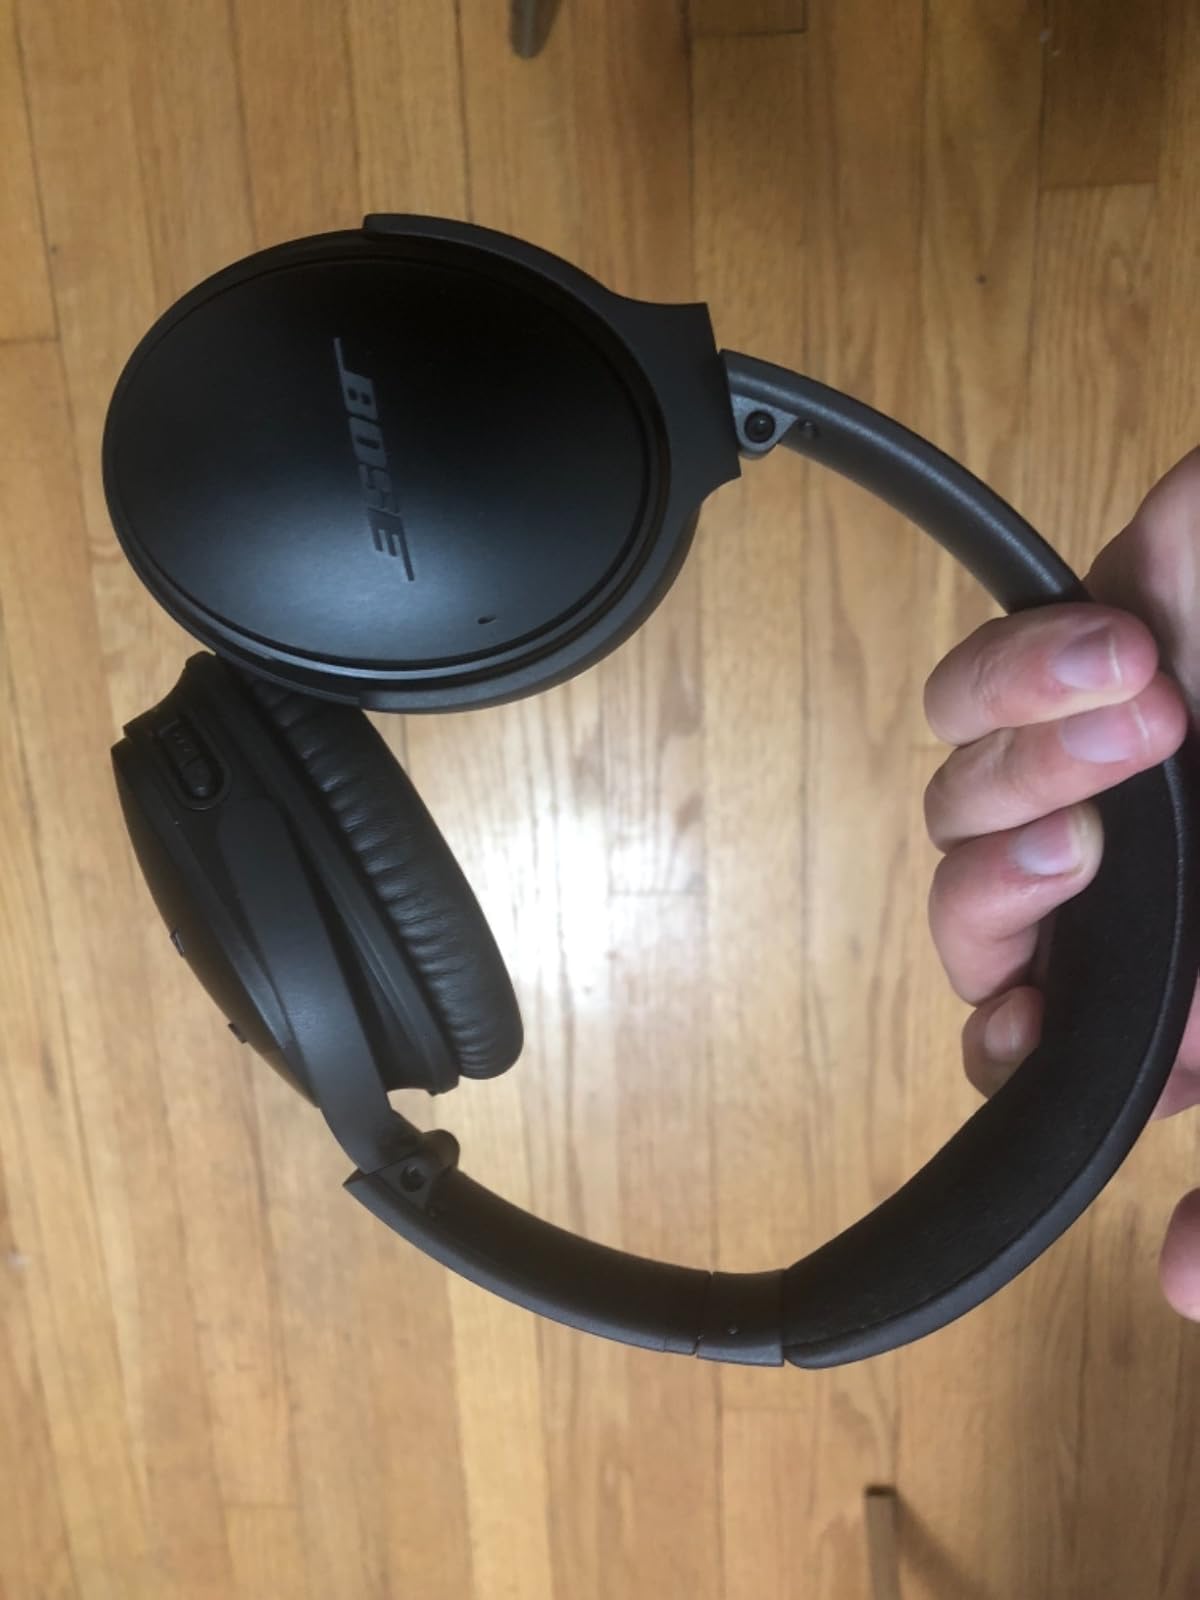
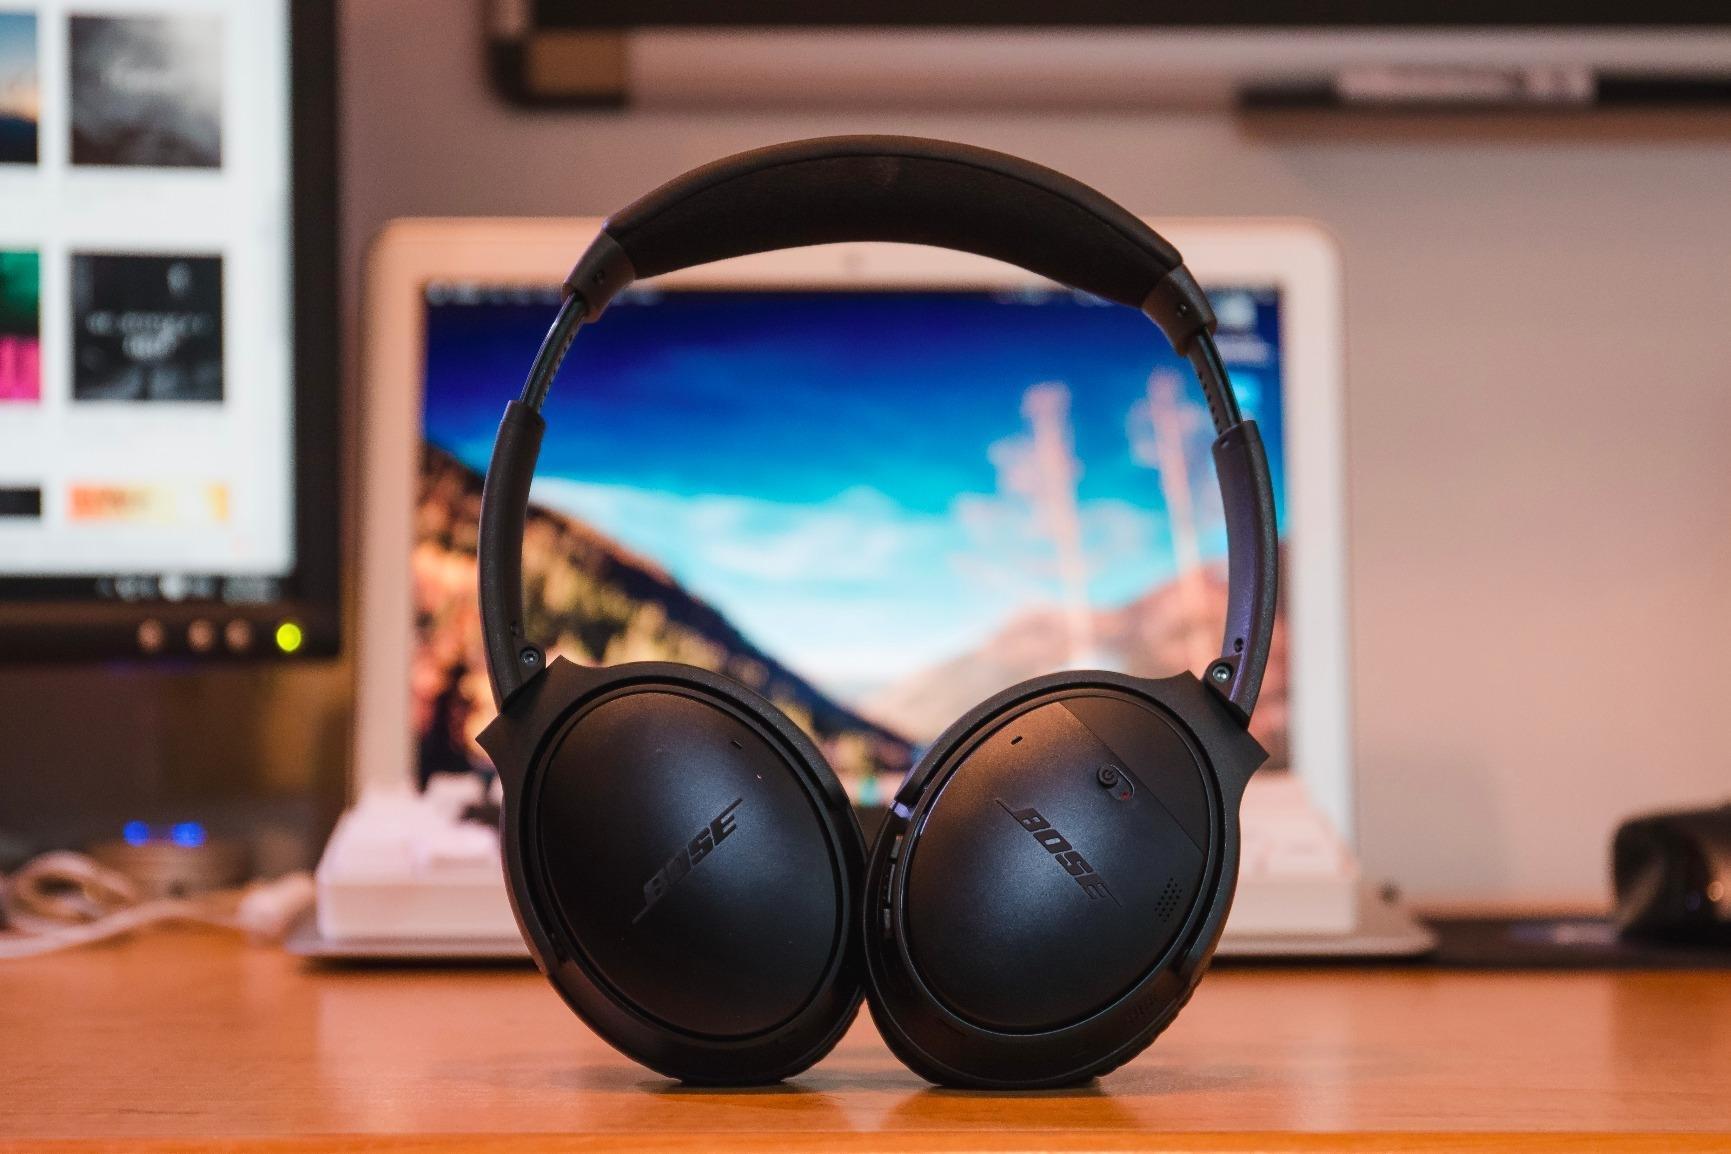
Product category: headphones
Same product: yes